John H. Owen

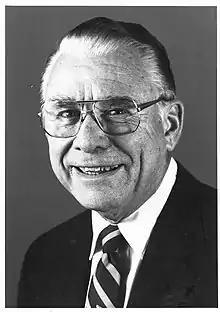
John H. Owen President of North Georgia College 1970-1992

In 1970, Owen succeeded Merritt Eldred Hoag as president North Georgia College (now known as the University of North Georgia). His predecessors, Hoag and Rogers, had devoted much of their presidency to building projects. It was because of their work that Owen was able to divert his energy elsewhere, away from new construction projects. Instead, Owen focused on increasing student enrollment, which would in turn increase the school's budget and faculty salary. He was assisted in this endeavor by many of the friends he had in the Georgia General Assembly as well as his longtime friend Governor/President Jimmy Carter.